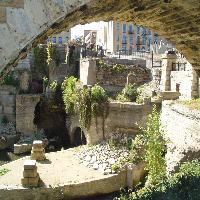
Weather: sun or clear